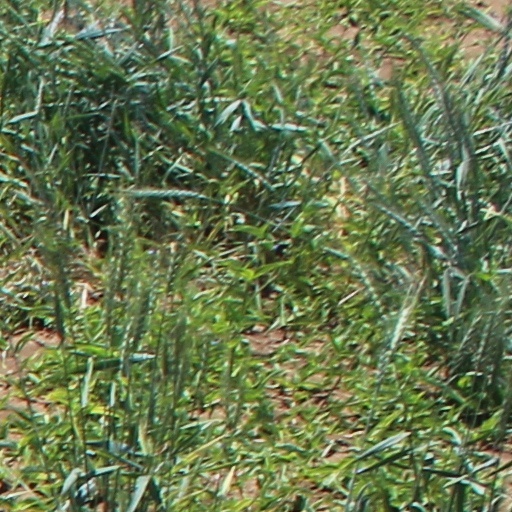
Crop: wheat